Marie-Thérèse Laruette

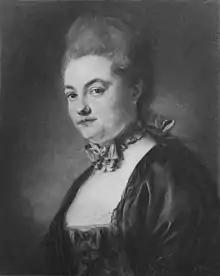
Marie-Thérèse Laruette Pastel by Jean-Baptiste Perronneau

Marie-Thérèse Laruette (1744 –1837) was a French opera singer and playwright from Paris. She was a member of the troupe of the Comédie-Italienne, with which the Opéra-Comique was merged in 1762.